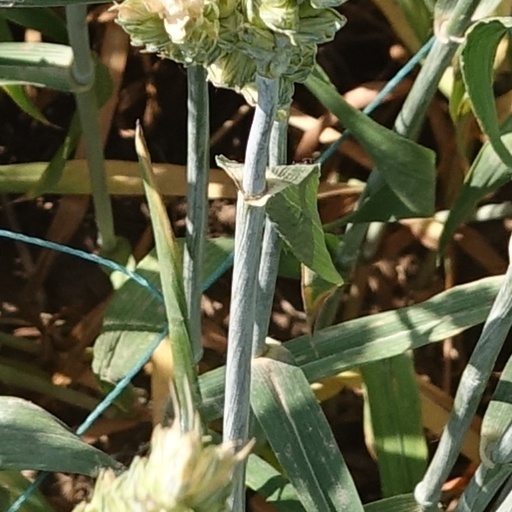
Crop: wheat